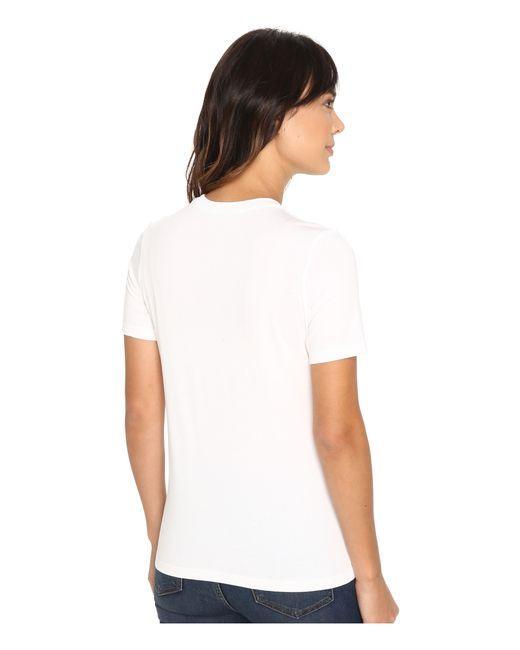
Baumwoll-T-Shirt mit Rundhalsausschnitt und halben Ärmeln für Damen